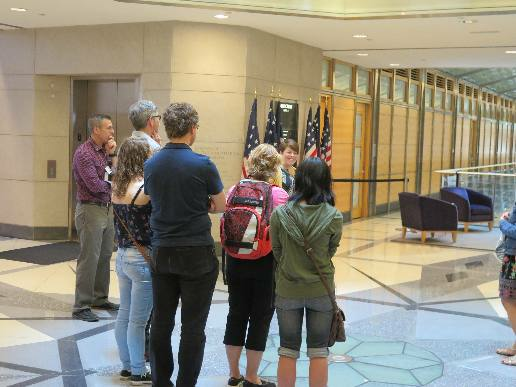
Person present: Yes